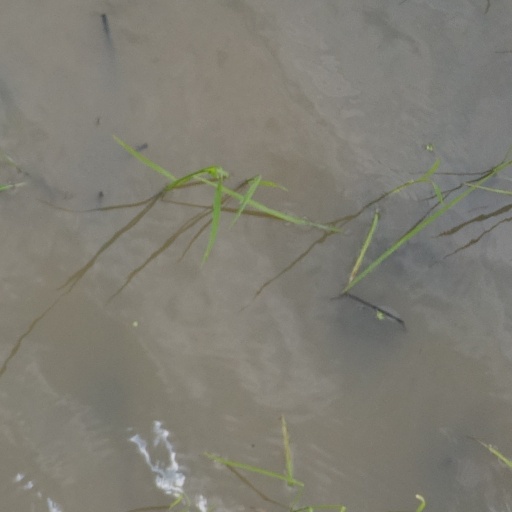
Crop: rice